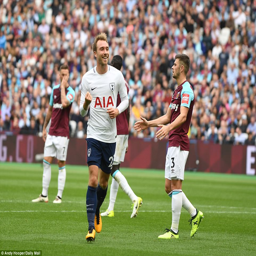
the midfielder looks content as he celebrates scoring third goal of the game against their rivals